Makoto Kaneko (businessman)

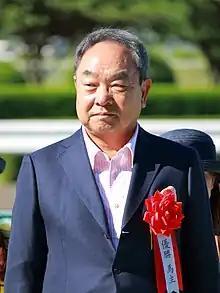
Kaneko at the Awards Ceremony of the 2015 Naruo Kinen

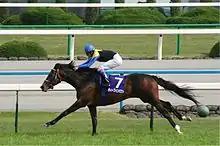
Deep Impact

Makoto Kaneko is better known as a prominent horse owner in Japan. He was the owner of Deep Impact, one of the most famous racehorses in Japanese history. Kaneko has also become the first racehorse owner to win all of the 8 major races of Japan as well as the Japan Cup.